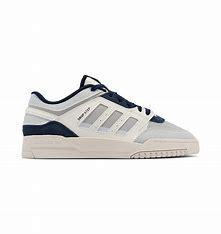
Brand: adidas
Model: Drop Step Skate